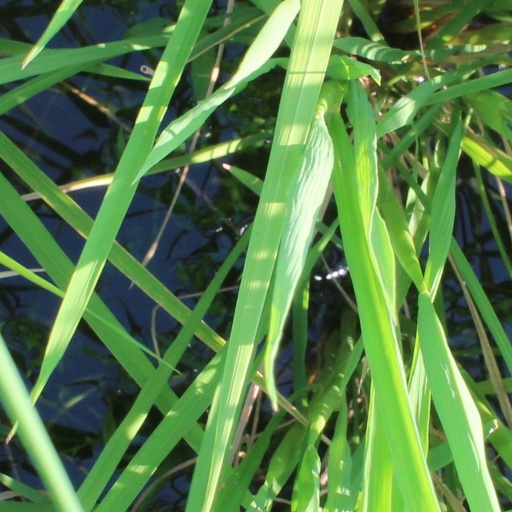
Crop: rice